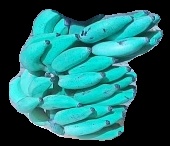
Variety: elakki-bale
Grade: grade3